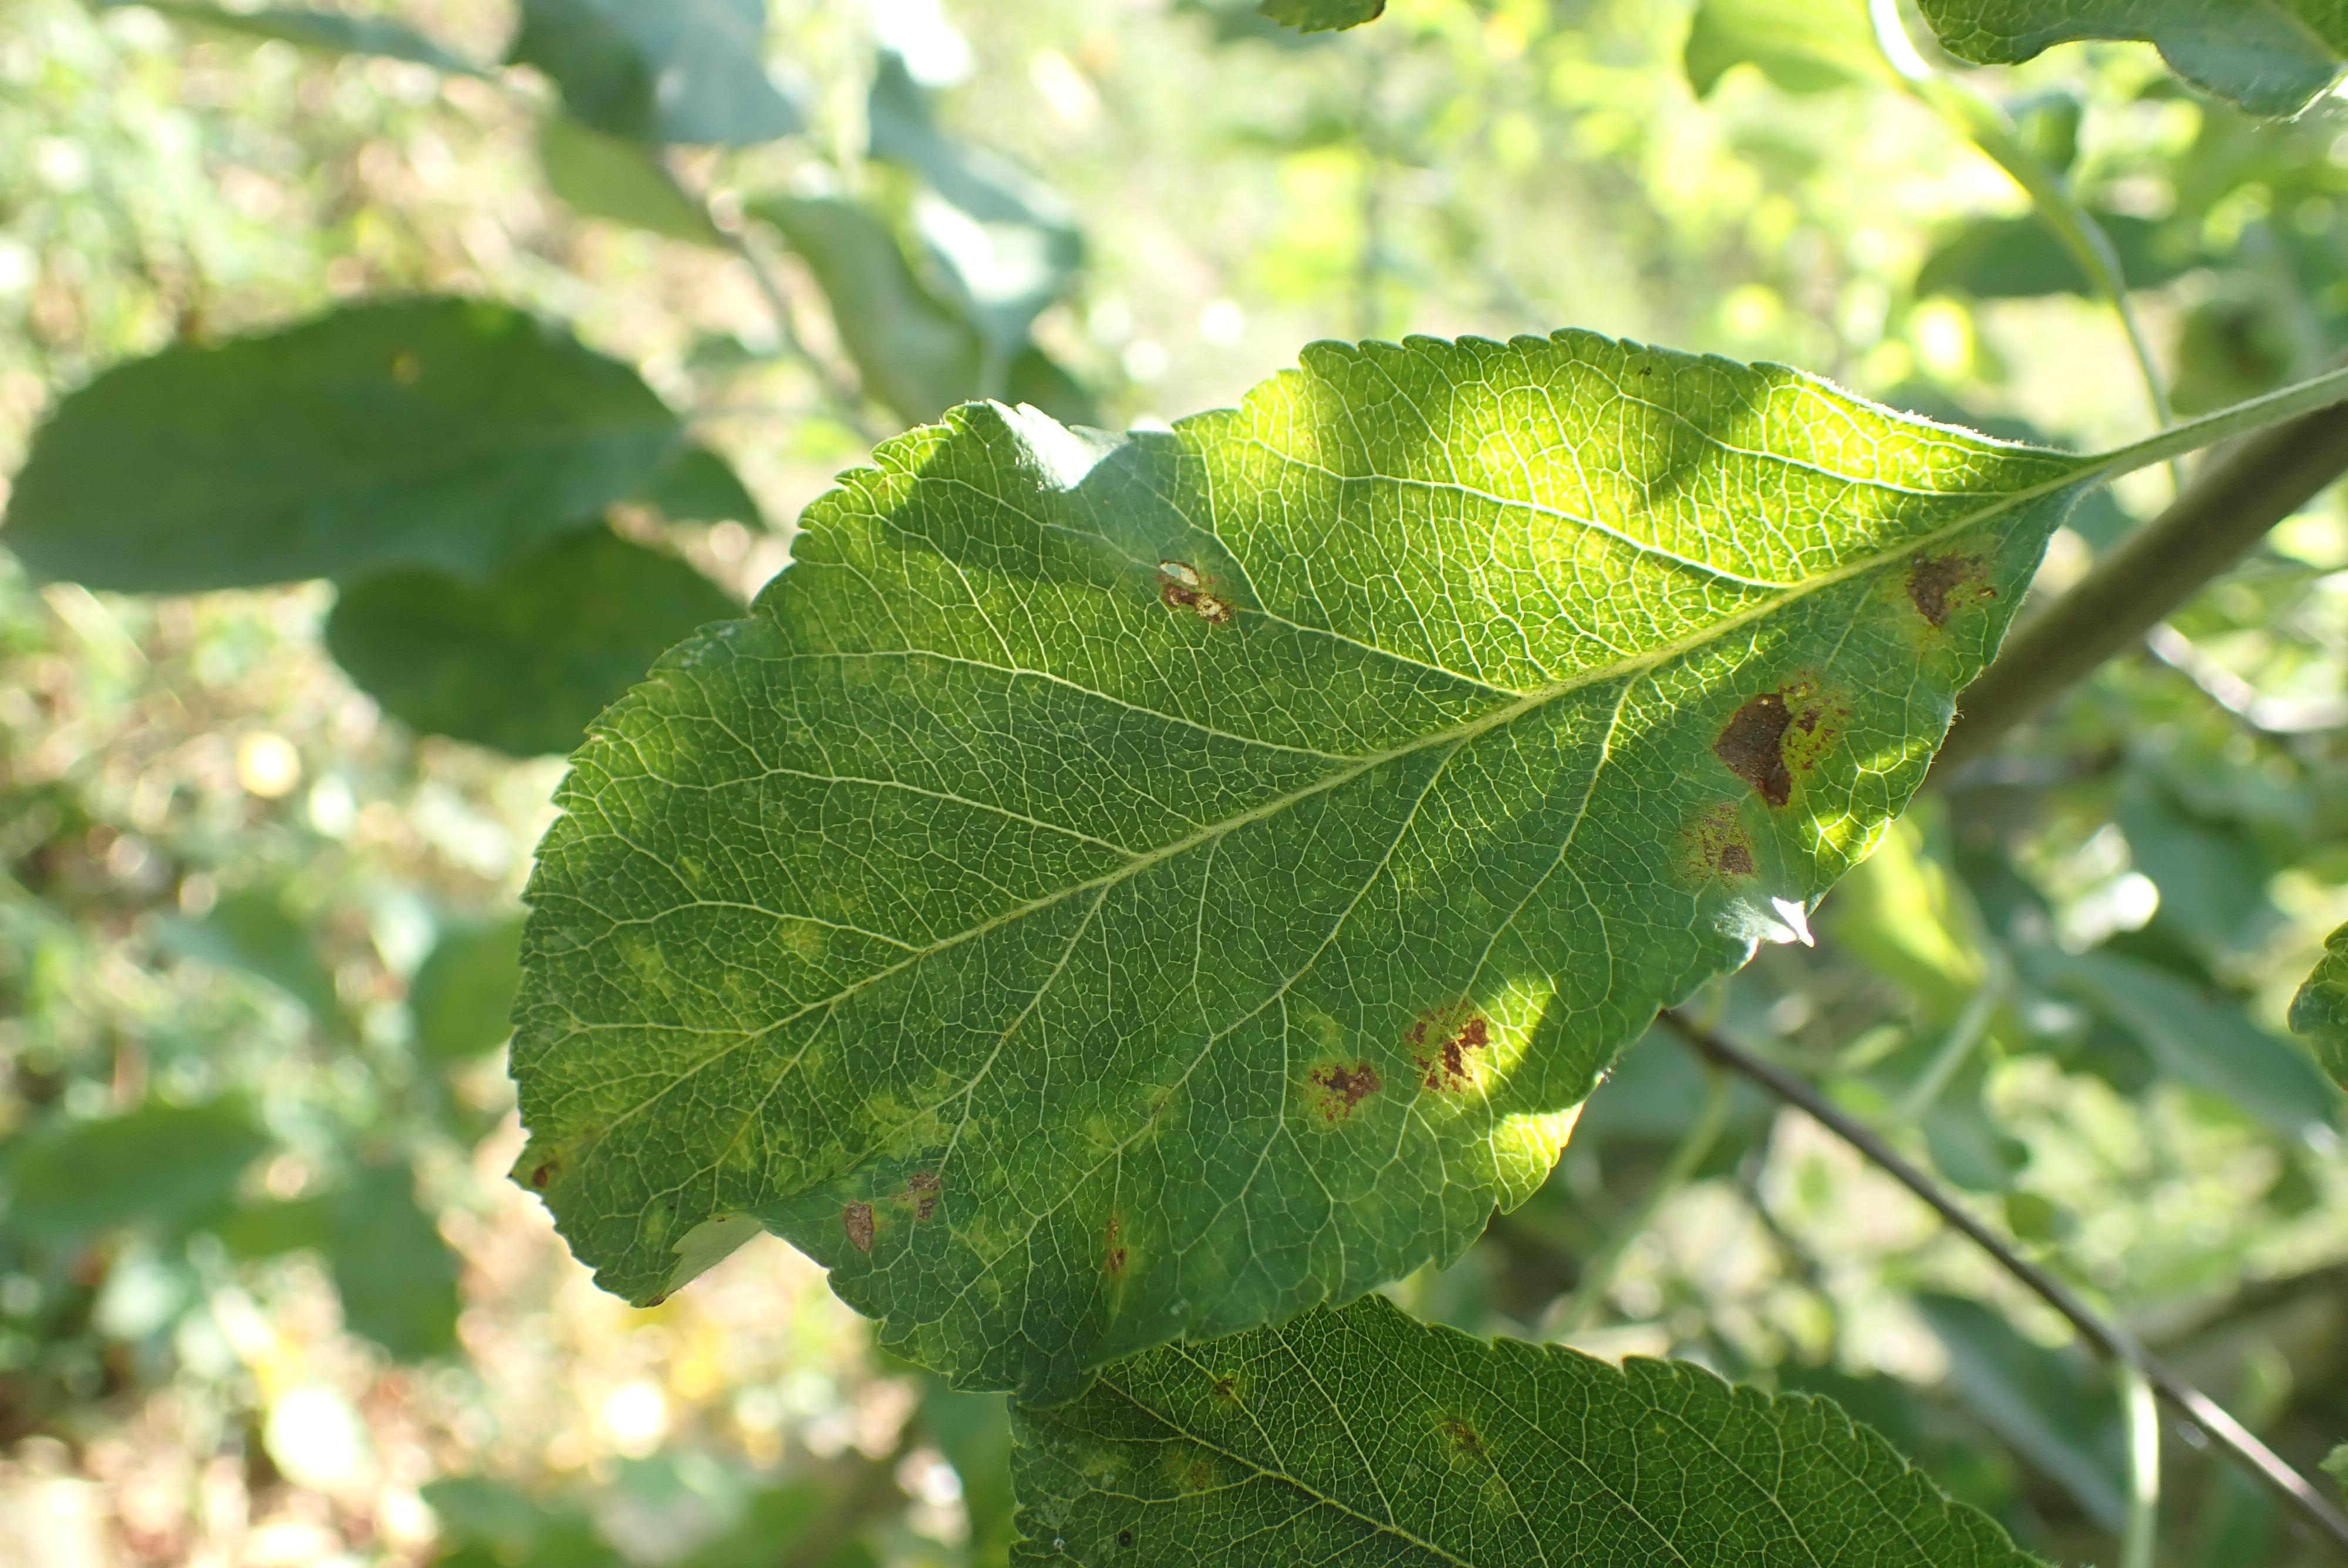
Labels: scab